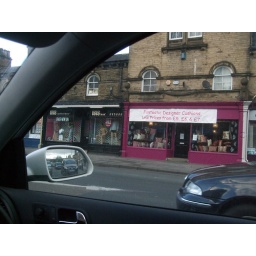
The naked dummy sitting down in the shop window caught my eye. Maybe they forgot to dress him.